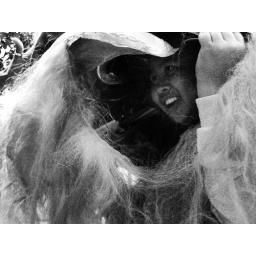
Boy under red lion